Portuguese Timor

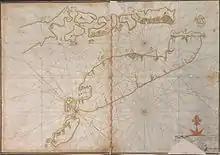
1731 Portuguese map of Timor.

In 1702, António Coelho Guerreiro was appointed "Governor and Captain General of the islands of Timor and Solor and other regions in the South" by Caetano de Melo e Castro, the Viceroy of Goa, ending the autonomy of the Dominican missions. He was sent to Lifau, which became the capital of all Portuguese dependencies in the Lesser Sunda Islands. (The former capitals were Solor and Larantuka.) Portuguese control over the territory was tenuous, particularly in the mountainous interior. Dominican friars, the occasional Dutch raid, and the Timorese themselves, competed with Portuguese merchants. Other disruptions came from the local Topasses, restive vassal kingdoms, and the south Sulawesi-based Gowa and Talloq sultanates. The control of colonial administrators was largely restricted to the Dili area, and they had to rely on traditional tribal chieftains for control and influence. Direct European presence was limited to a handful of individuals, and only one or two ships made the trip between Lifau and Macau each year. This weakness allowed the Dutch East India Company (VOC) to establish influence in the area despite Portugal's claims.